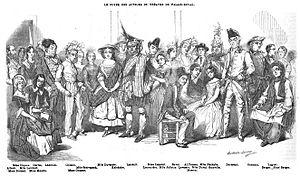
Les acteurs du théâtre du Palais-Royal, gravure d'Eustache Lorsay (1812-1871) parue dans l'Illustration volume 1846-1847
Le théâtre du Palais-Royal est une salle de spectacle parisienne située 38, rue de Montpensier et donnant sur les jardins du Palais-Royal.